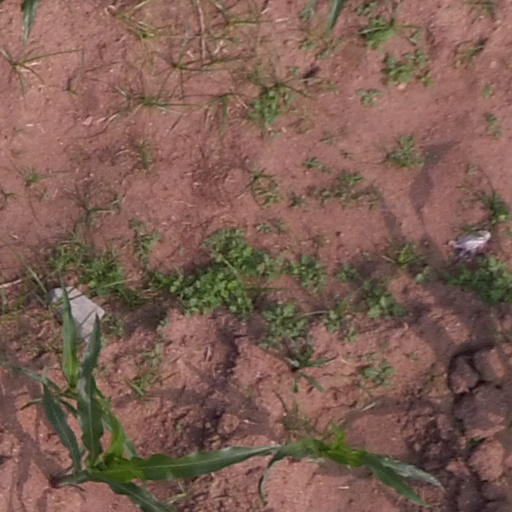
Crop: maize; corn